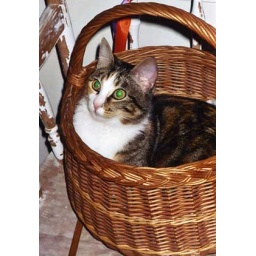
Bella in the market basket